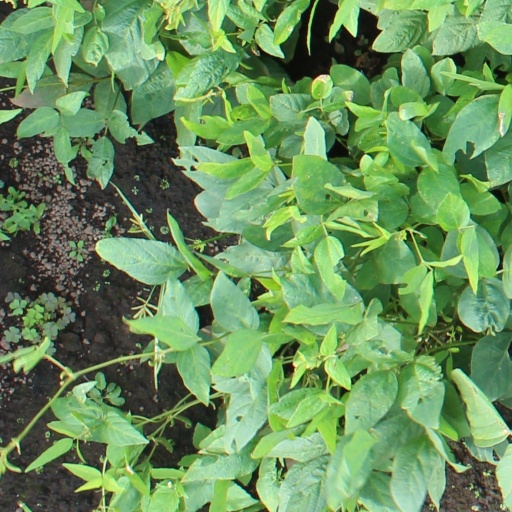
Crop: soybean